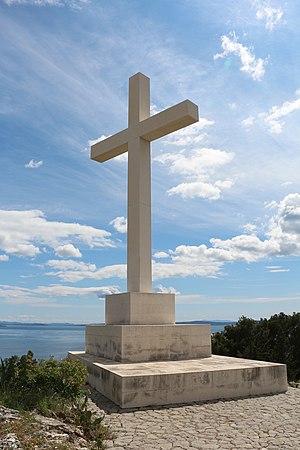
Croix sur la colline de Marjan, Split, Croatie